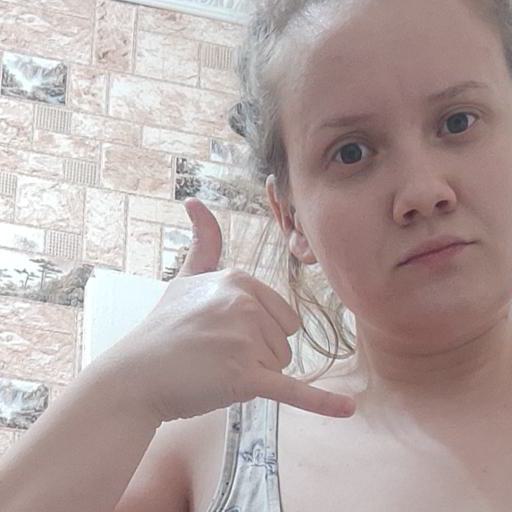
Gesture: call